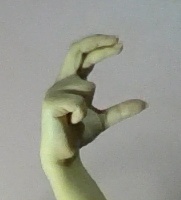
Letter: thal